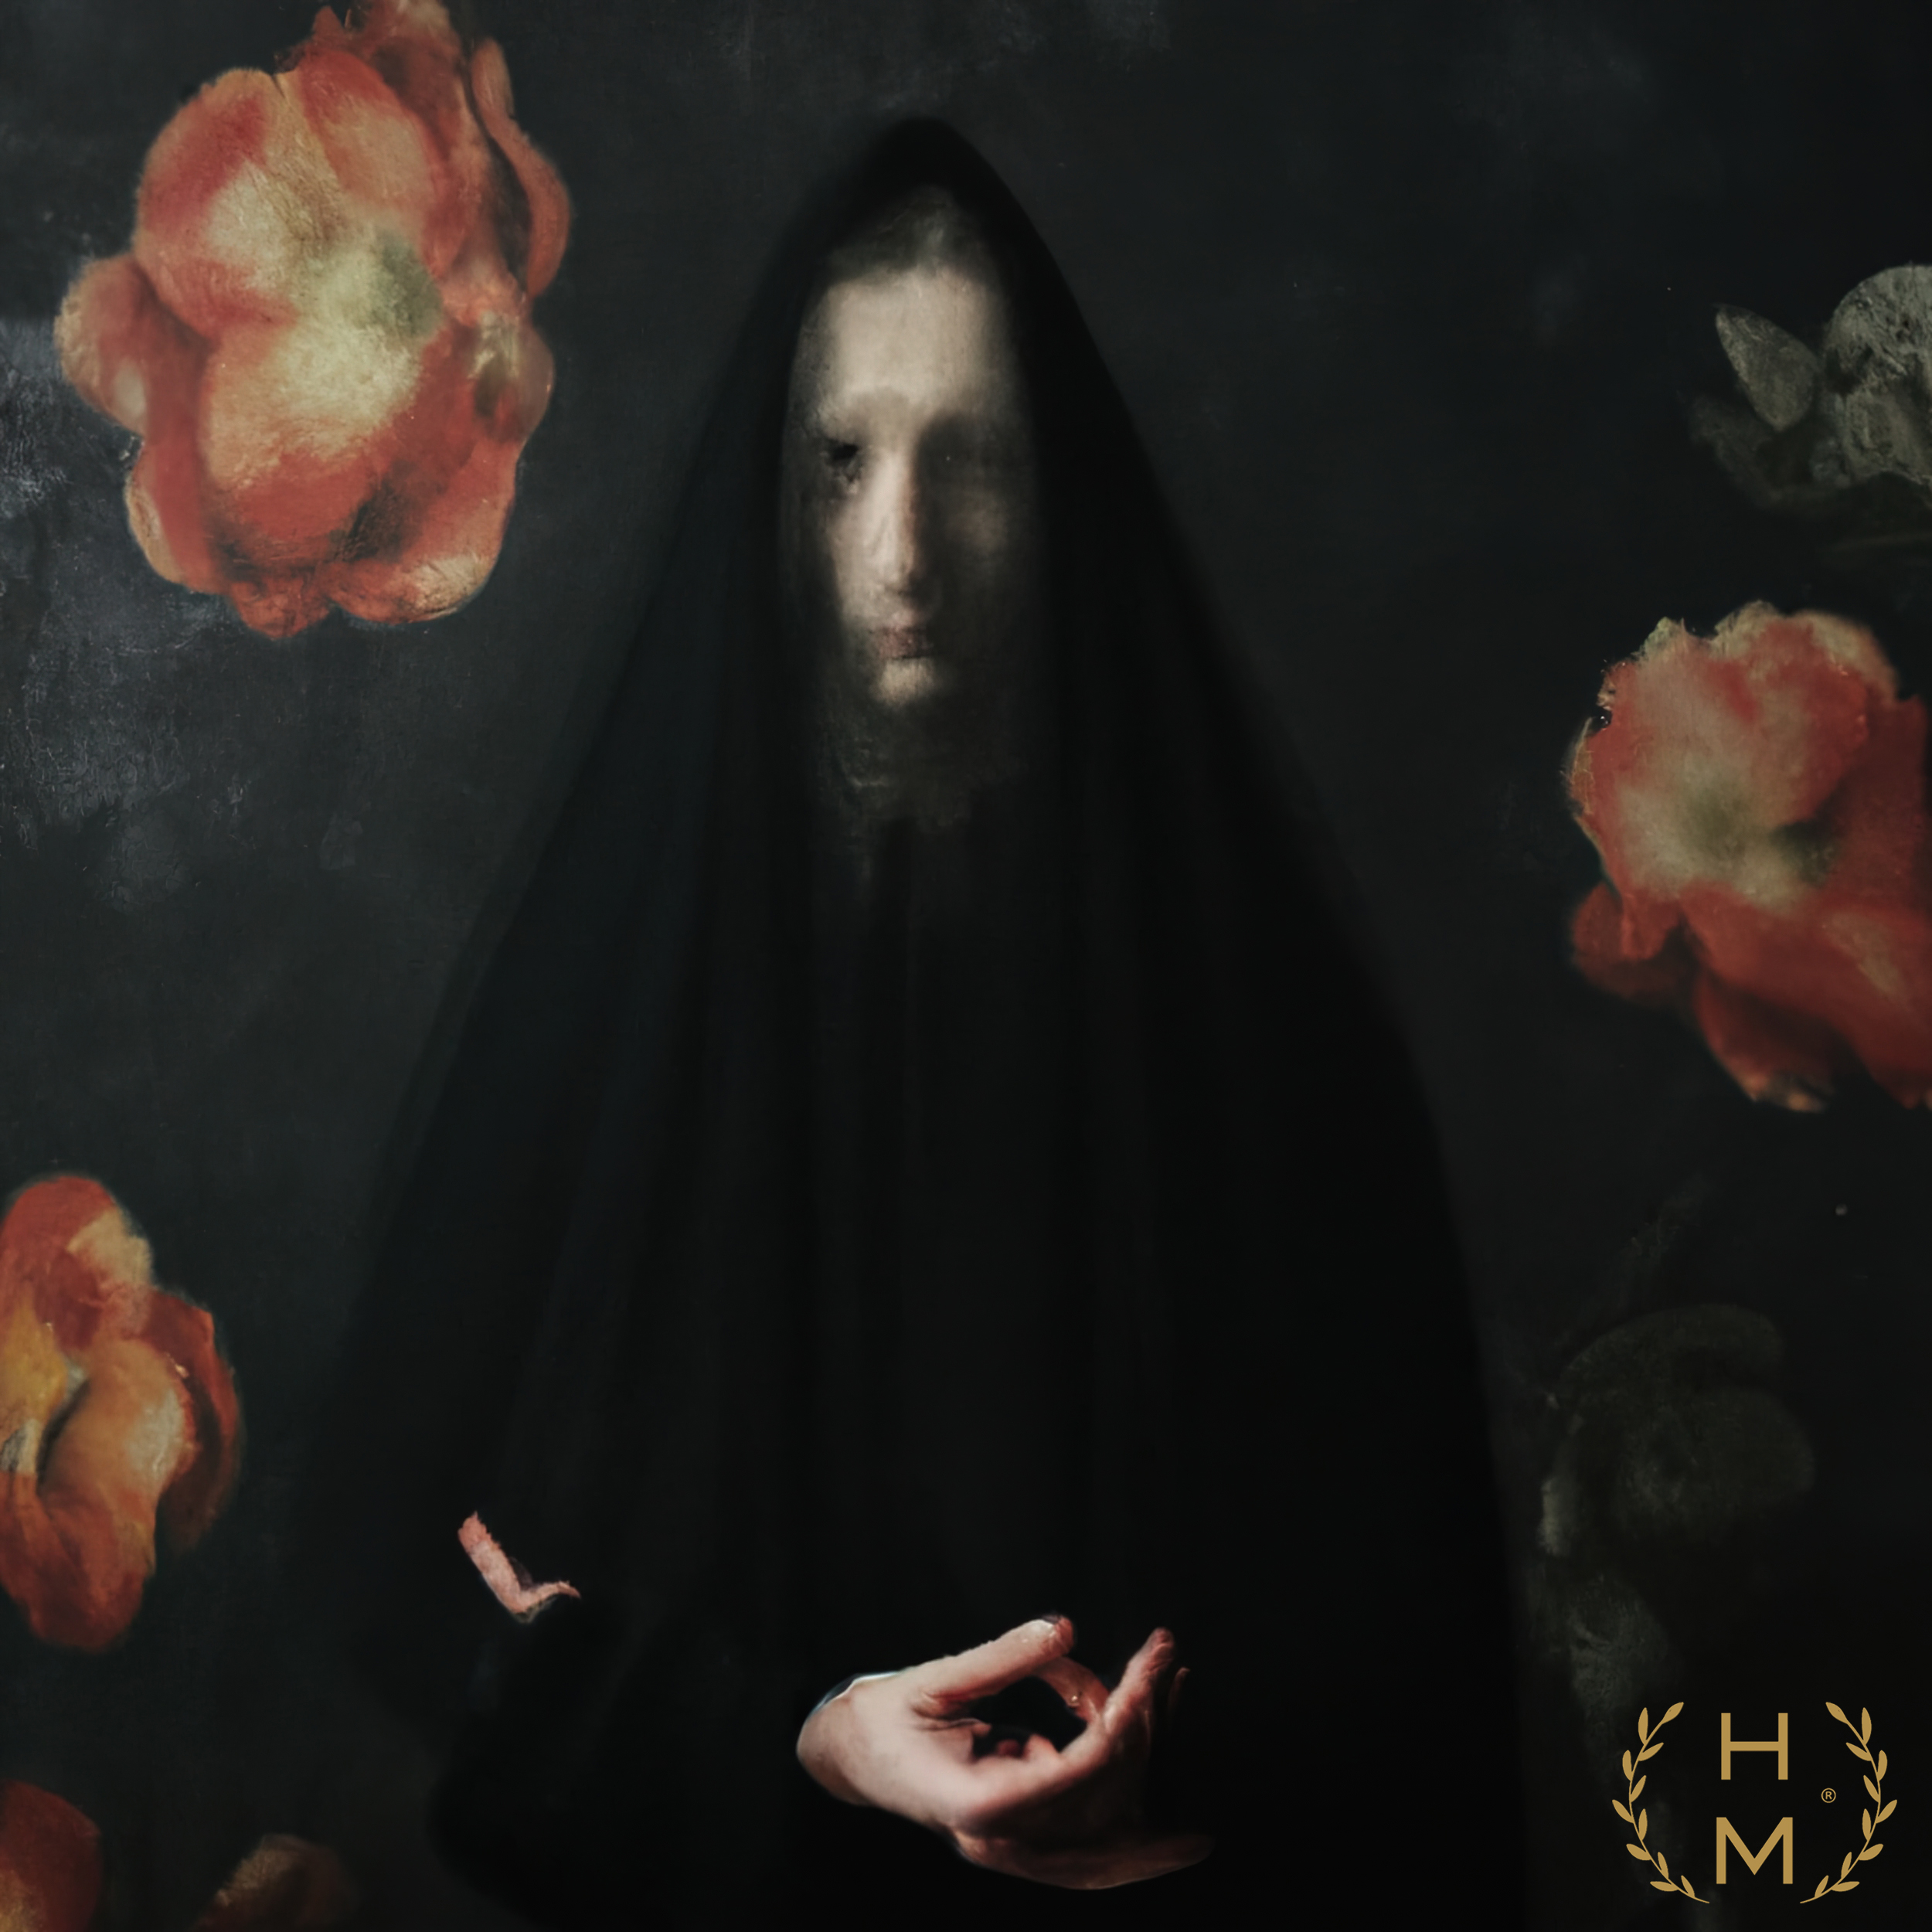
hel mort, hel, mort, helmort, art, contemporary art, contemporaryart, painting, paintings, woman, women, girl, girls, beautiful, style, fashion, digital, abstract, NFT, NFTs, mixed media, oil, oils, mixedmedia, artwork, art gallery, art brand, artbrand, artgallery, abstract painting, acrylic painting, paint, watercolor, art collector, portrait, canvas print, abstract canvas print, colorful canvas print, van gogh, great, cheap, interesting, amazing, ready to hang, impressionism, hand, plant, black, organism, gesture, finger, flash photography, flower, petal, beard, beauty, darkness, event, thumb, font, flesh, rose, artist, visual arts, peach, blackboard, rose family, illustration, still life photography, performance, flowering plant